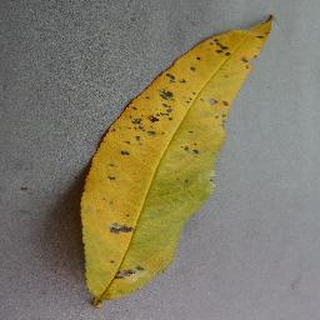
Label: peach_bacterial_spot